HMS Hindustan (1903)

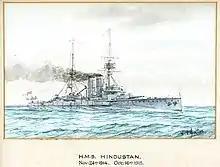
Watercolor of HMS "Hindustan", c. 1915

Upon the outbreak of the First World War in August 1914, the 3rd Battle Squadron, at the time under the command of Vice Admiral Edward Bradford, was assigned to the Grand Fleet and based at Rosyth, where it was reinforced with the five s, It was used to supplement the Grand Fleet's cruisers on the Northern Patrol. On 6 August, the day after Britain declared war on Germany, elements of the Grand Fleet sortied to inspect the coast of Norway in search of a German naval base violating Norwegian neutrality. "Hindustan" and the rest of the 3rd Battle Squadron provided distant support to the operation. No such base was found, and the ships returned to port the next day. On 14 August, the ships of the Grand Fleet went to sea for battle practice before conducting a sweep into the North Sea later that day and into 15 August. During sweeps by the fleet, she and her sisters often steamed at the heads of divisions of the far more valuable dreadnoughts, where they could protect the dreadnoughts by watching for mines or by being the first to strike them. On 2 November 1914, the squadron was detached to reinforce the Channel Fleet and was rebased at Portland. It returned to the Grand Fleet on 13 November 1914.